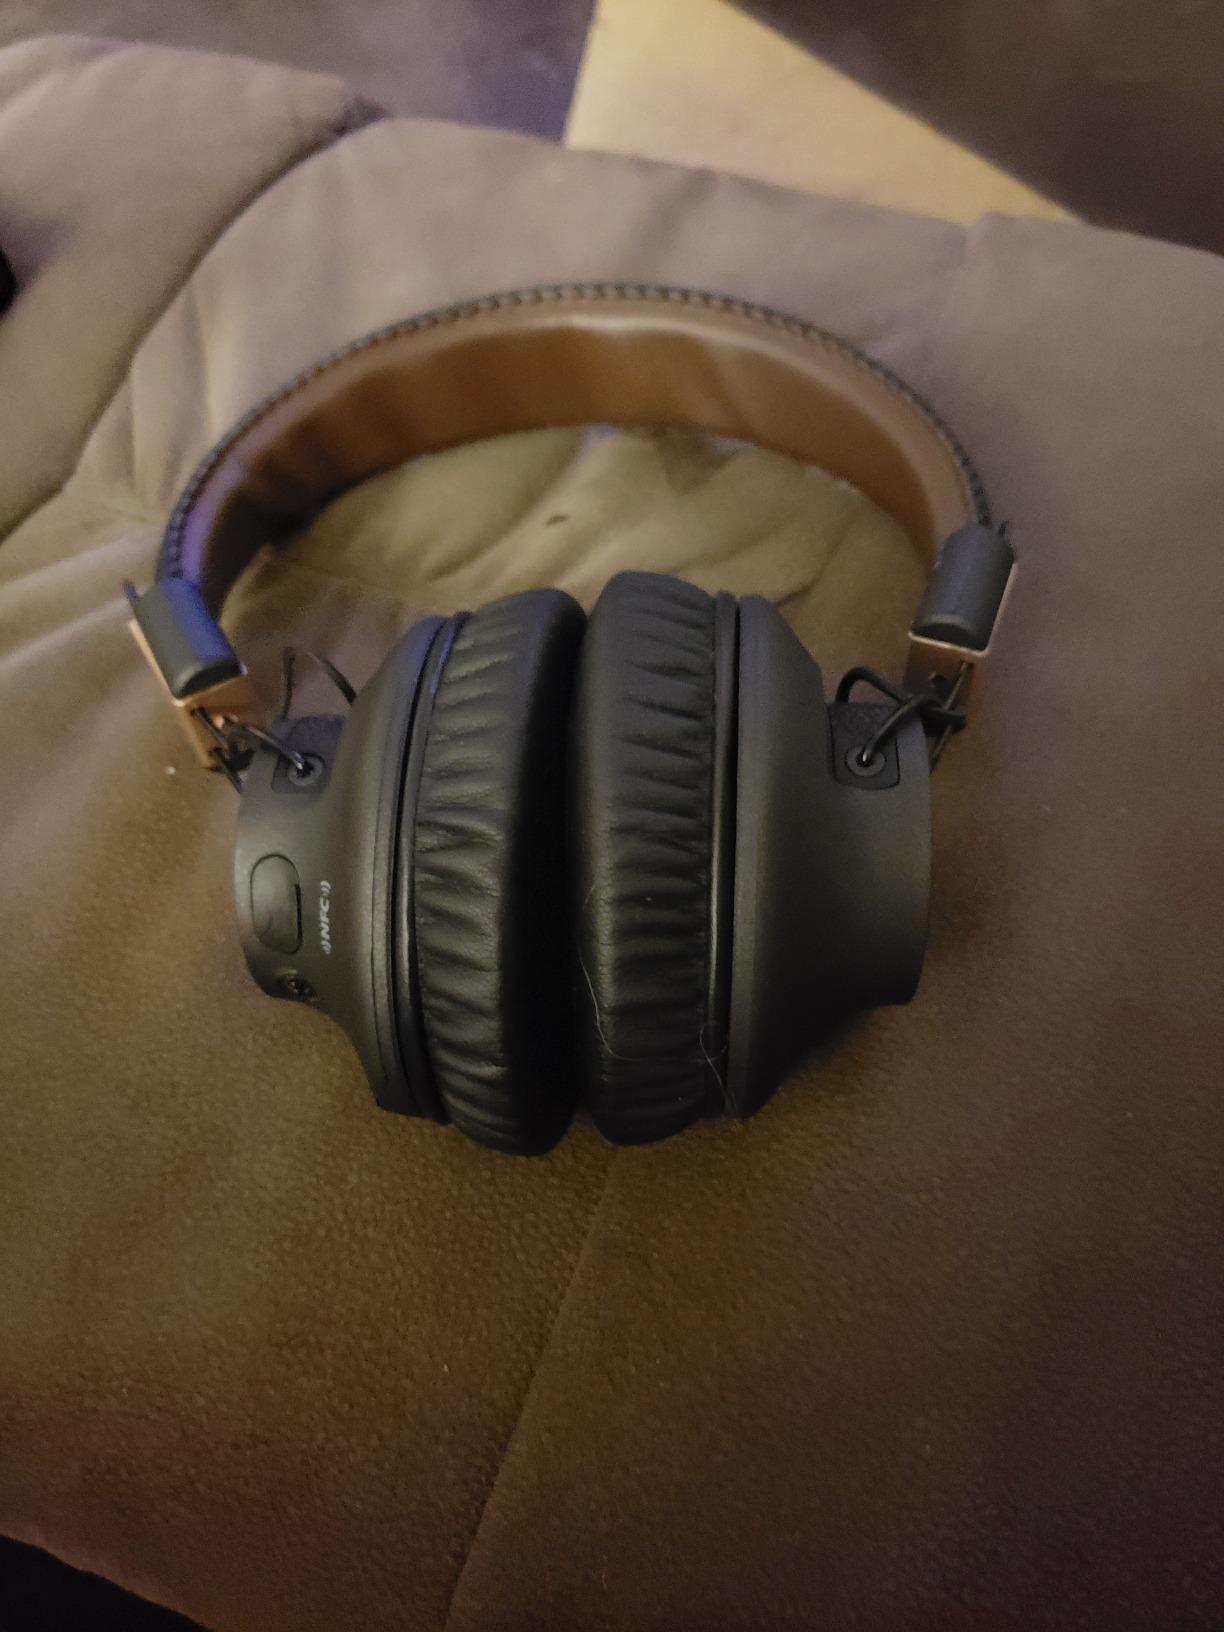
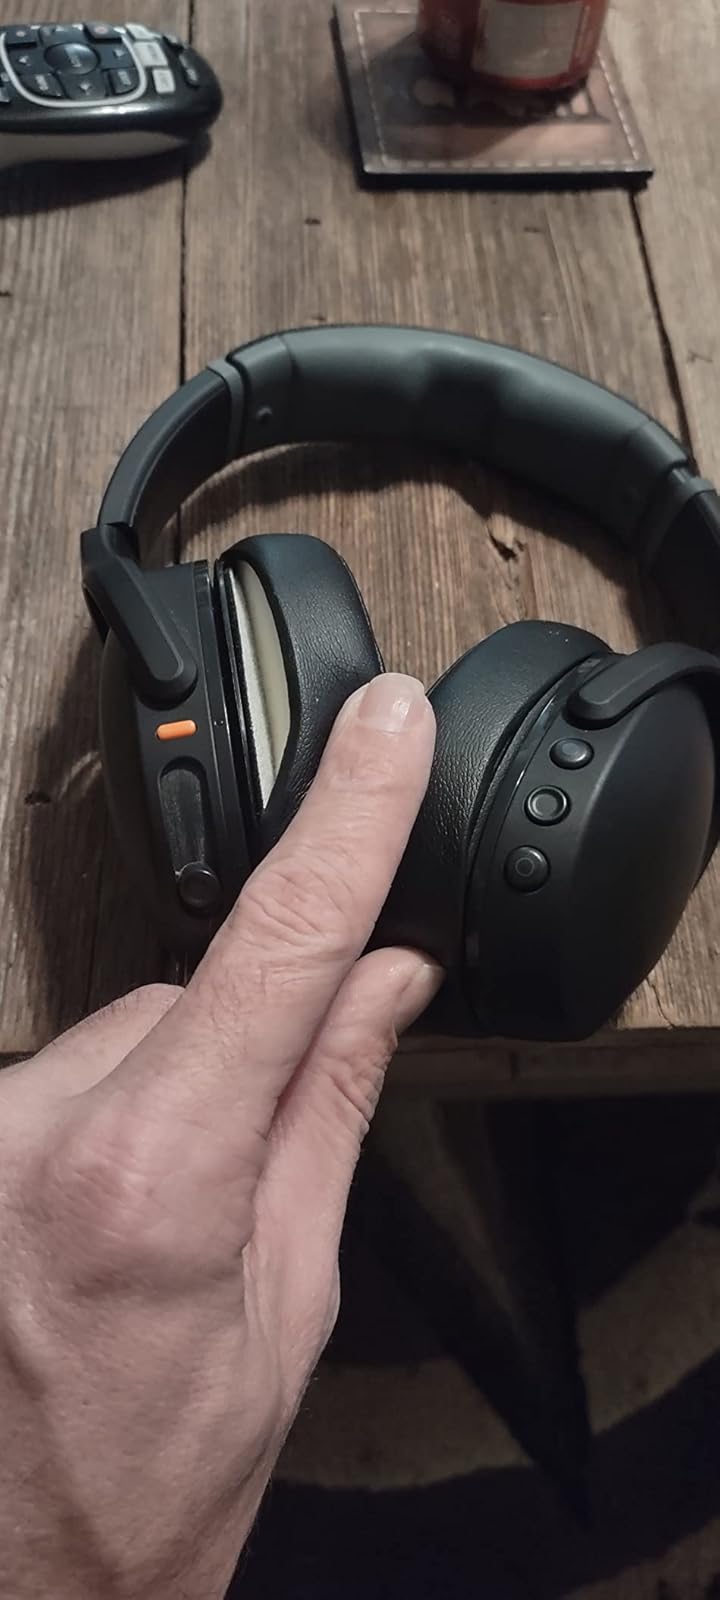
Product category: headphones
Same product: no